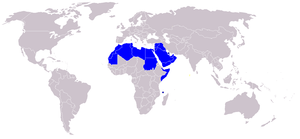
Monde arabe. Réalisation personnelle sur fond wiki
La justice est un principe philosophique, juridique et moral fondamental : suivant ce principe, les actions humaines doivent être approuvées ou rejetées en fonction de leur mérite au regard de la morale, du droit, de la vertu ou de tout autre norme de jugement des comportements. Quoique la justice soit un principe à portée universelle, ce qui est considéré comme juste varie grandement suivant les cultures. La justice est un idéal souvent jugé fondamental pour la vie sociale et la civilisation.
Le mot Arabes désigne à l'origine les habitants de la péninsule arabique, dont une partie parlait l'arabe, une autre s'exprimait dans des langues différentes. Aujourd'hui, le terme est utilisé pour désigner des populations liées par la pratique de la langue arabe et/ou la culture arabe, réparties sur une vaste zone qui s’étend d’Oman à la Mauritanie ; cela comprend la majorité des habitants de la péninsule arabique, du Machrek et du Maghreb qui parlent des variantes de l'arabe, une langue sémitique. Ces pays appartiennent pour la plupart à la Ligue arabe.